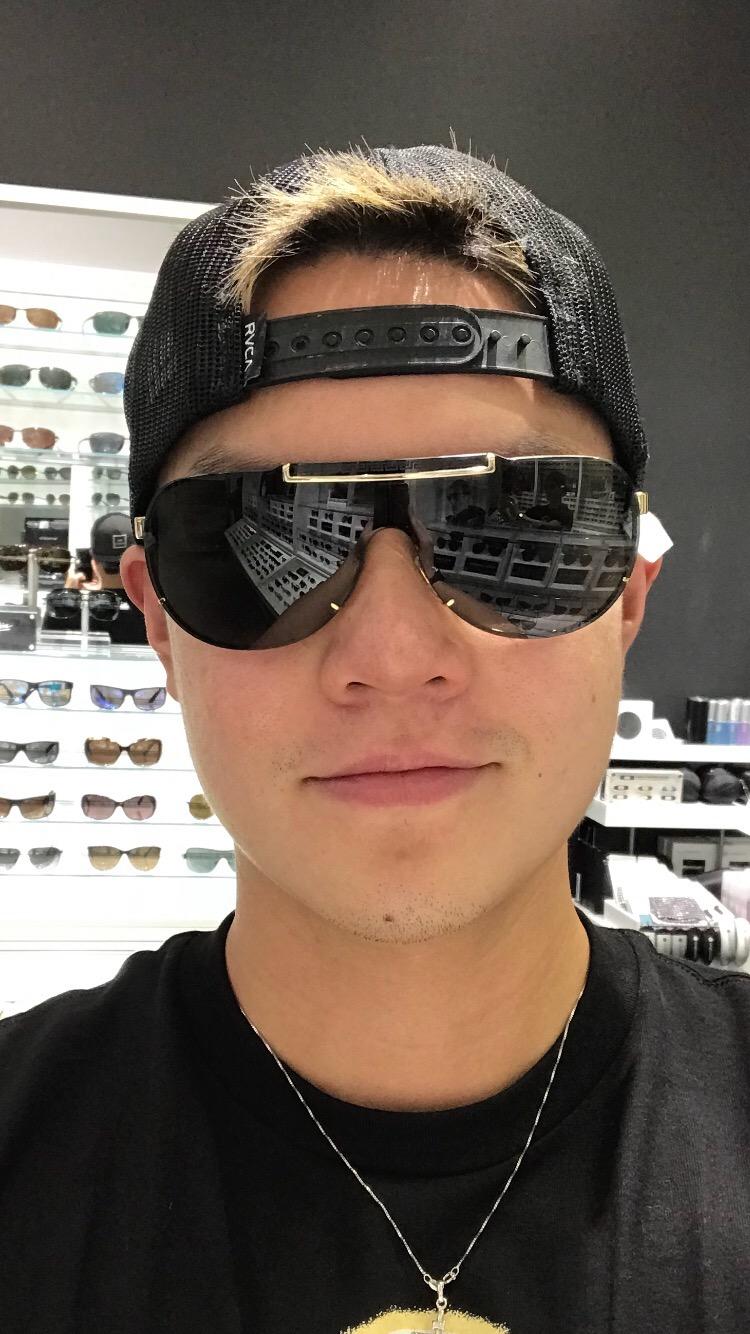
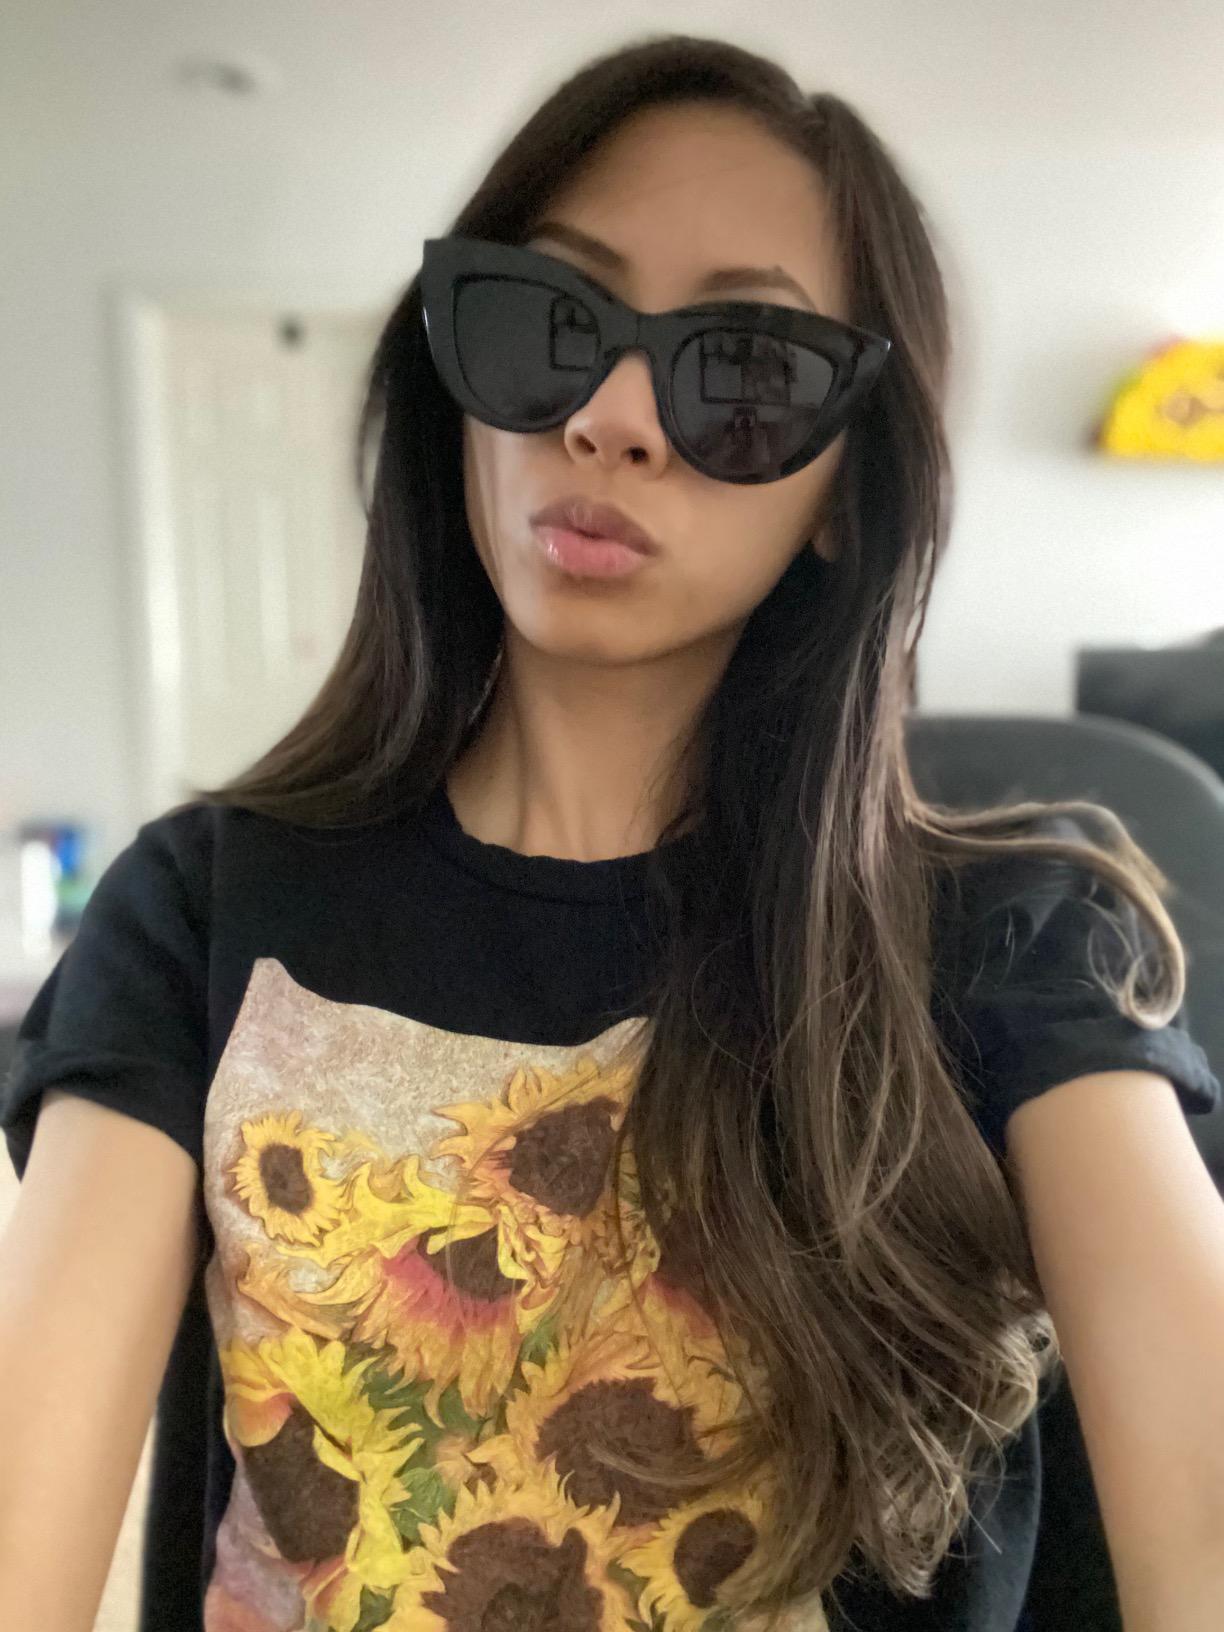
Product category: accessories_sunglasses
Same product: no